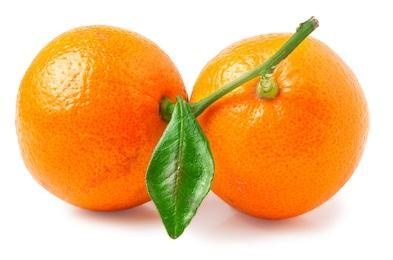
Label: mandarine